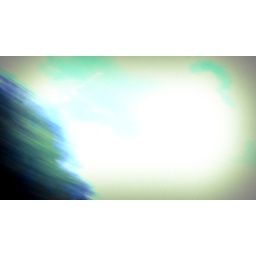
blurry out of the car window shot. edited in LR3